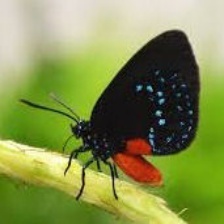
Species: ATALA
Butterfly family (ImageNet category): lycaenid_butterfly